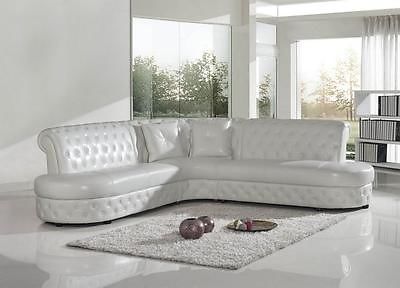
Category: sofa